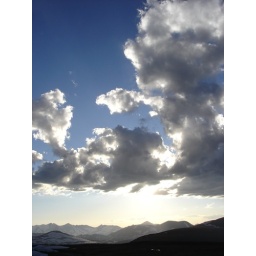
silouette of clouds in rocky mountain national park.